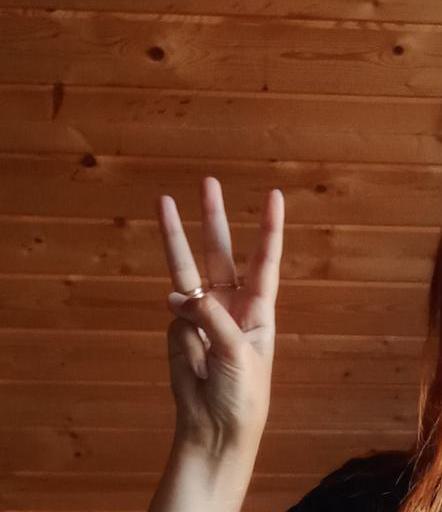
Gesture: three